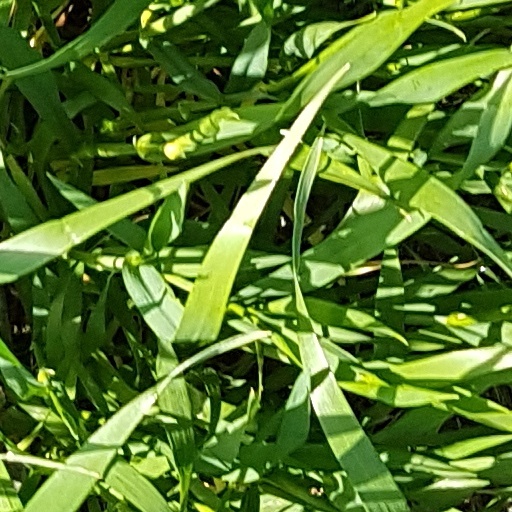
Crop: wheat